John Laughland

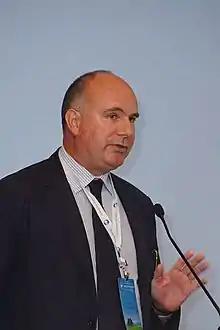
John Laughland at Rhodes Forum 2014

John Laughland (born 6 September 1963) is a British eurosceptic conservative author who writes on international affairs and political philosophy. He is a university lecturer in France and the director of Forum for Democracy International.